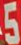
Number: 5